Lahaina Historic District

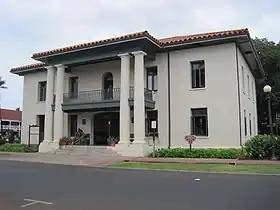
Old Lahaina Courthouse in 2010

Lahaina Historic District is a National Historic Landmark District encompassing most of the community of Lahaina, Hawaii, on the west side of the island of Maui in the US state of Hawaii. Designated in 1962, the district recognizes Lahaina for its well-preserved character as a 19th-century port, and for its social and economic importance in the 19th century as a major whaling center in the Pacific, and as one of the capital cities of the Kingdom of Hawaii.